Martin C. Putna

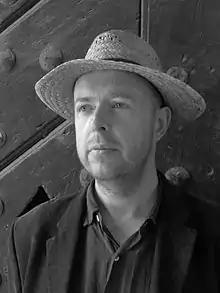
Martin C. Putna (Hana Rysová).JPG

Martin C. Putna (born 30 May 1968 in Písek) is a Czech literary historian, university teacher, publicist and essayist. He works at the Faculty of Humanities, Charles University in Prague.